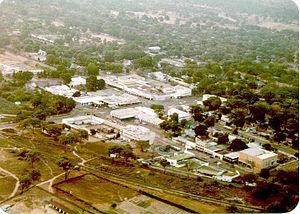
Luanshya est une ville du district de Luanshya, dans la province du Copperbelt, en Zambie. Sa population s'élève à 96 840 habitants en 2010.